Non-dairy creamer

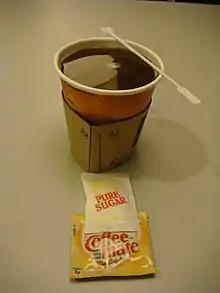
A cup of coffee with sachets of Coffee-Mate non-dairy creamer and pure sugar (also shown are a stir stick and coffee cup holder)

A non-dairy creamer, commonly also called tea whitener or coffee whitener or else just creamer, is a liquid or granular product intended to substitute for milk or cream as an additive to coffee, tea, hot chocolate, or other beverages. Most do not contain lactose and therefore are commonly described as being non-dairy products, although many contain casein, a milk-derived protein.